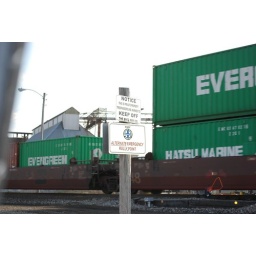
train passing by notice sign